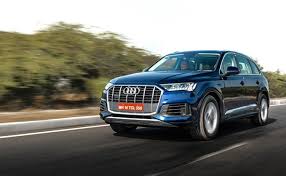
Label: noambulance